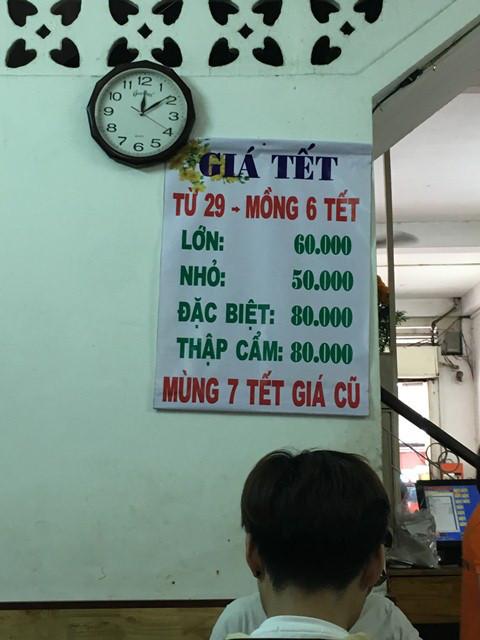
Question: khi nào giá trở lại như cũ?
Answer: mùng 7 têt